2011 World Series

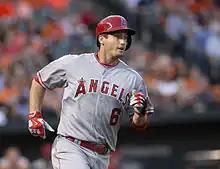
David Freese, who hit a two-RBI triple that tied the game in the 9th inning for the Cardinals, hit a solo home run in the 11th to stave off elimination for St. Louis.

Game 2 saw a pitchers' duel between Jaime García and Colby Lewis. Both starters kept the game scoreless through the first six innings. A pair of excellent defensive plays by Elvis Andrus stopped a couple of Cardinals rallies. In the seventh, David Freese again started a rally for St. Louis, much like in Game 1. He singled with one out and moved to third on a single by Nick Punto with two outs. Allen Craig pinch-hit for García to face Alexi Ogando, setting up almost the same exact situation from the previous night. Again, Craig beat Ogando with a single to right field to drive in Freese. Jason Motte was brought in to save the game in the ninth. Ian Kinsler led off with a bloop single and stole second with Andrus batting. Andrus singled into center field and moved to second on the throw home, which got by Albert Pujols for an error. With runners on second and third, and none out, Tony La Russa switched in Arthur Rhodes for Motte. Consecutive sacrifice flies from Josh Hamilton and Michael Young gave Texas the lead. Neftalí Feliz came on in the ninth and allowed a leadoff walk to Yadier Molina, but he retired the next three batters in order to end the game and tie the Series at one game apiece.